Turquoise (horse)

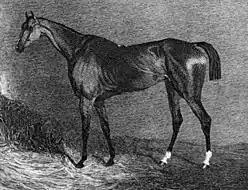

Turquoise (1825–1846) was a British Thoroughbred racehorse and broodmare who won the classic Oaks Stakes at Epsom Downs Racecourse in 1828. In a racing career which lasted from April 1828 until April 1830 she ran eighteen times, winning eleven races and finishing second on five occasions. As a three-year-old in 1828 she failed to attract a bid after winning a claiming race at Newmarket but then created an upset by winning the Oaks at odds of 25/1. She went on to prove herself a leading stayer, winning three more races before the end of the season. In 1829 she won five more races including three walkovers when no horses appeared to challenge her. She was retired after a single unsuccessful run in 1830.